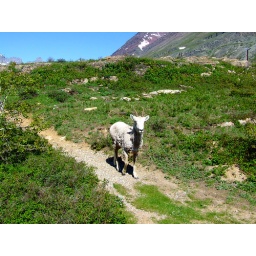
They licked Jason's car all over because it was dirty and salty.